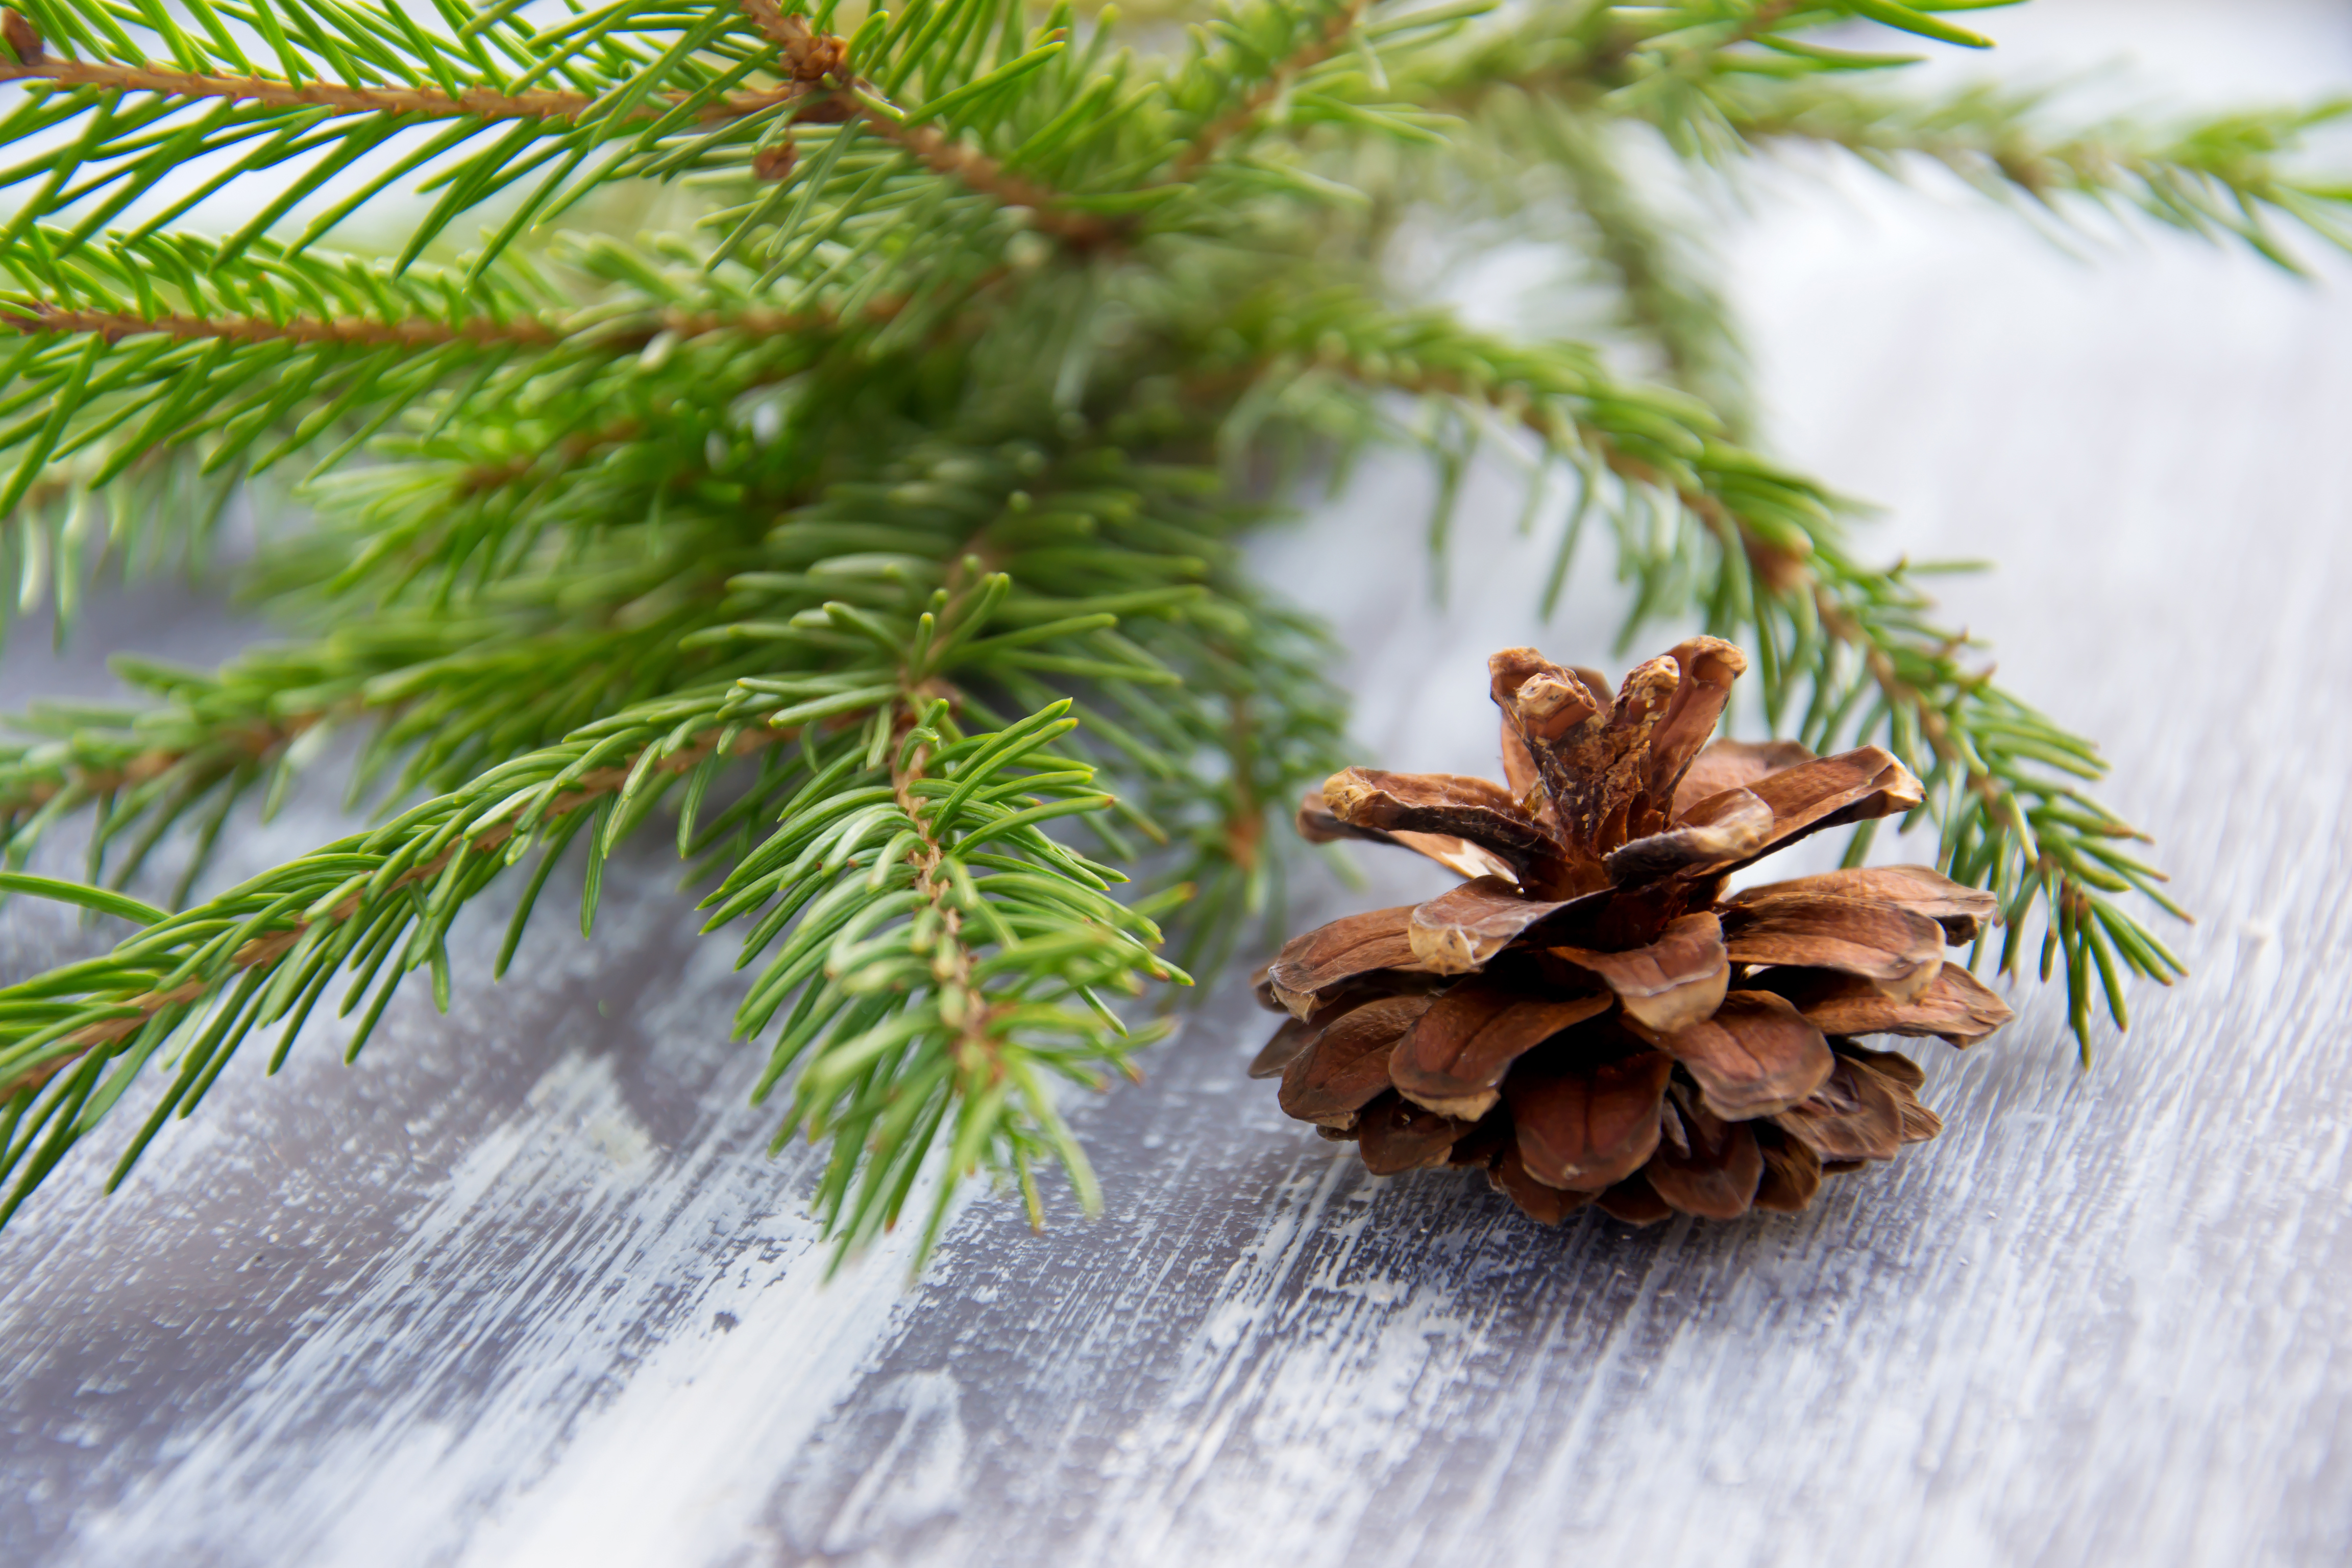
christmas background, christmas, new year, holiday, simple, spruce branch, branch, needles, green, bump, simple background, pine family, tree, conifer, pine, fir, spruce, evergreen, material, conifer cone, twig